Laneco

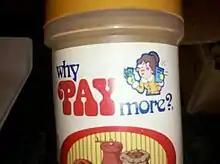
"Why Pay More?" logo, the brand of Laneco

Laneco was founded by Raymond A. Bartolacci Sr. in 1946. The first store opened as Paramount Foods in Easton, Pennsylvania, and completed its first day of business with a total of less than $20 in sales. The stores were acquired by Supervalu in October 1992, and were closed by them in 2001.